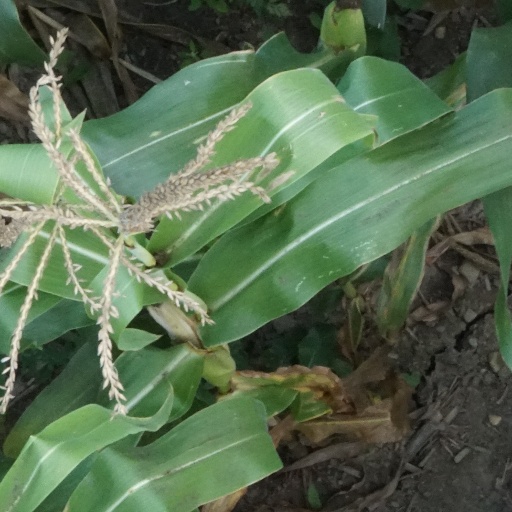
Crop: maize; corn